Describe the emotion expressed in this image:  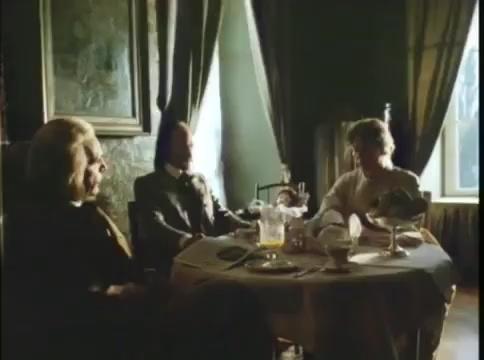
This person displays Suffering, valence and arousal with moderate intensity.